Climate of Mars

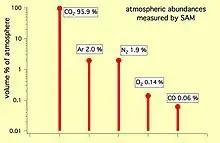
Mars – most abundant gases – (Curiosity rover, Sample Analysis at Mars device, October 2012)

The Martian atmosphere is composed mainly of carbon dioxide and has a mean surface pressure of about 600 pascals (Pa), much lower than the Earth's 101,000 Pa. One effect of this is that Mars's atmosphere can react much more quickly to a given energy input than Earth's atmosphere. As a consequence, Mars is subject to strong thermal tides produced by solar heating rather than a gravitational influence. These tides can be significant, being up to 10% of the total atmospheric pressure (typically about 50 Pa). Earth's atmosphere experiences similar diurnal and semidiurnal tides but their effect is less noticeable because of Earth's much greater atmospheric mass.